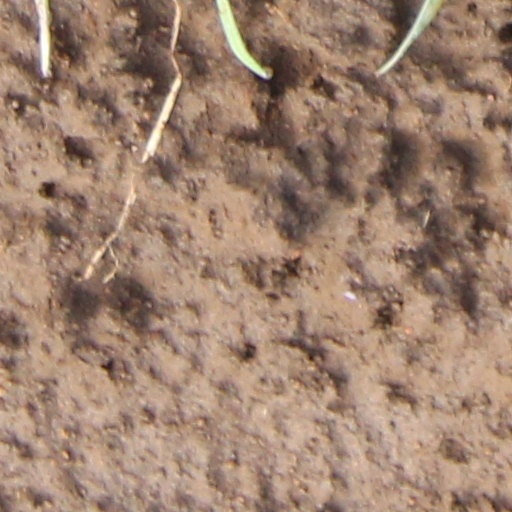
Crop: wheat